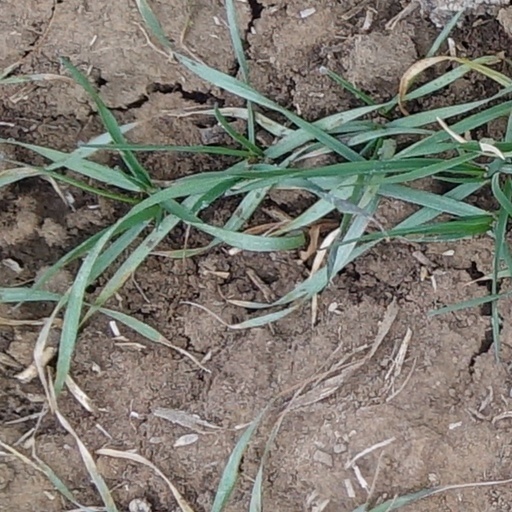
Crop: wheat